The Guernsey Literary and Potato Peel Pie Society (film)

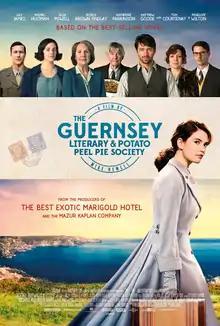

The Guernsey Literary and Potato Peel Pie Society is a 2018 historical romantic drama film directed by Mike Newell and written by Kevin Hood, Don Roos and Tom Bezucha, based on the 2008 novel of the same name by Mary Ann Shaffer and Annie Barrows.